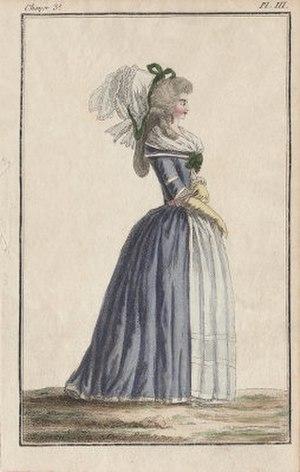
Gravure illustrant une revue de mode du XVIIIe siècle.
L'illustration de mode est une activité artistique consistant à représenter par le dessin des vêtements de mode destinés à la publication, par exemple dans un magazine de mode ou une affiche. Elle est déjà présente au XVIIᵉ siècle à travers des gravures, ou dans un périodique comme le Mercure galant. Elle est réalisée par des peintres, dessinateurs et graveurs. Au XVIIIe siècle, estampes, almanachs et revues de mode sont les principaux supports. Au XIXᵉ siècle, les dizaines de différentes revues de mode publiées, présentent une ou plusieurs illustrations. Très liée à la haute couture, l'illustration de mode connaît des décennies de gloire dès le début du XXᵉ siècle où l'année 1908 avec la première publication du couturier Paul Poiret marque symboliquement le passage d'une illustration statique et datée à une illustration moderne, créative, innovante. Déjà omniprésente, elle connaît, des années 1930 à la fin des années 1950, son heure de gloire par les magazines et la publicité : les illustrateurs sont des artistes reconnus.